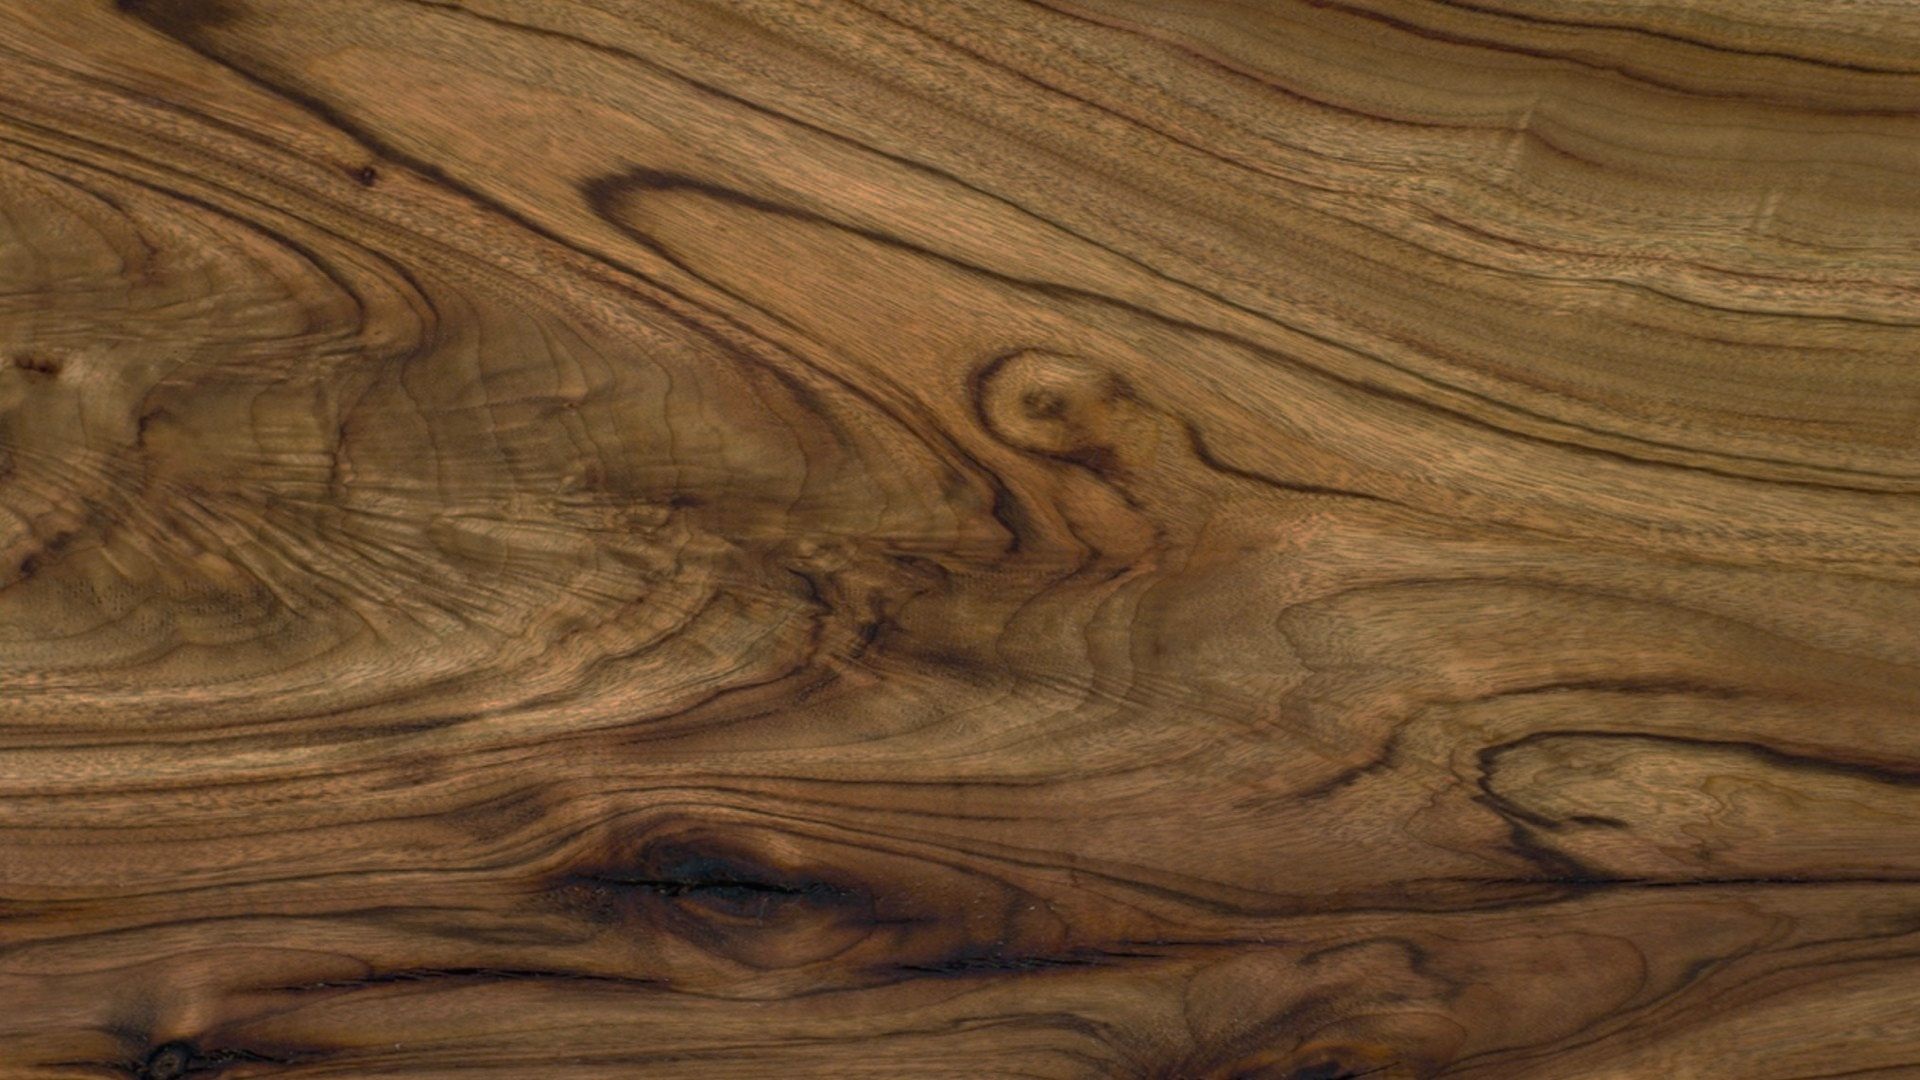
desk, wood, floor, formation, produce, soil, hardwood, wallpaper, carving, flooring, wood flooring, laminate flooring, desktop picture